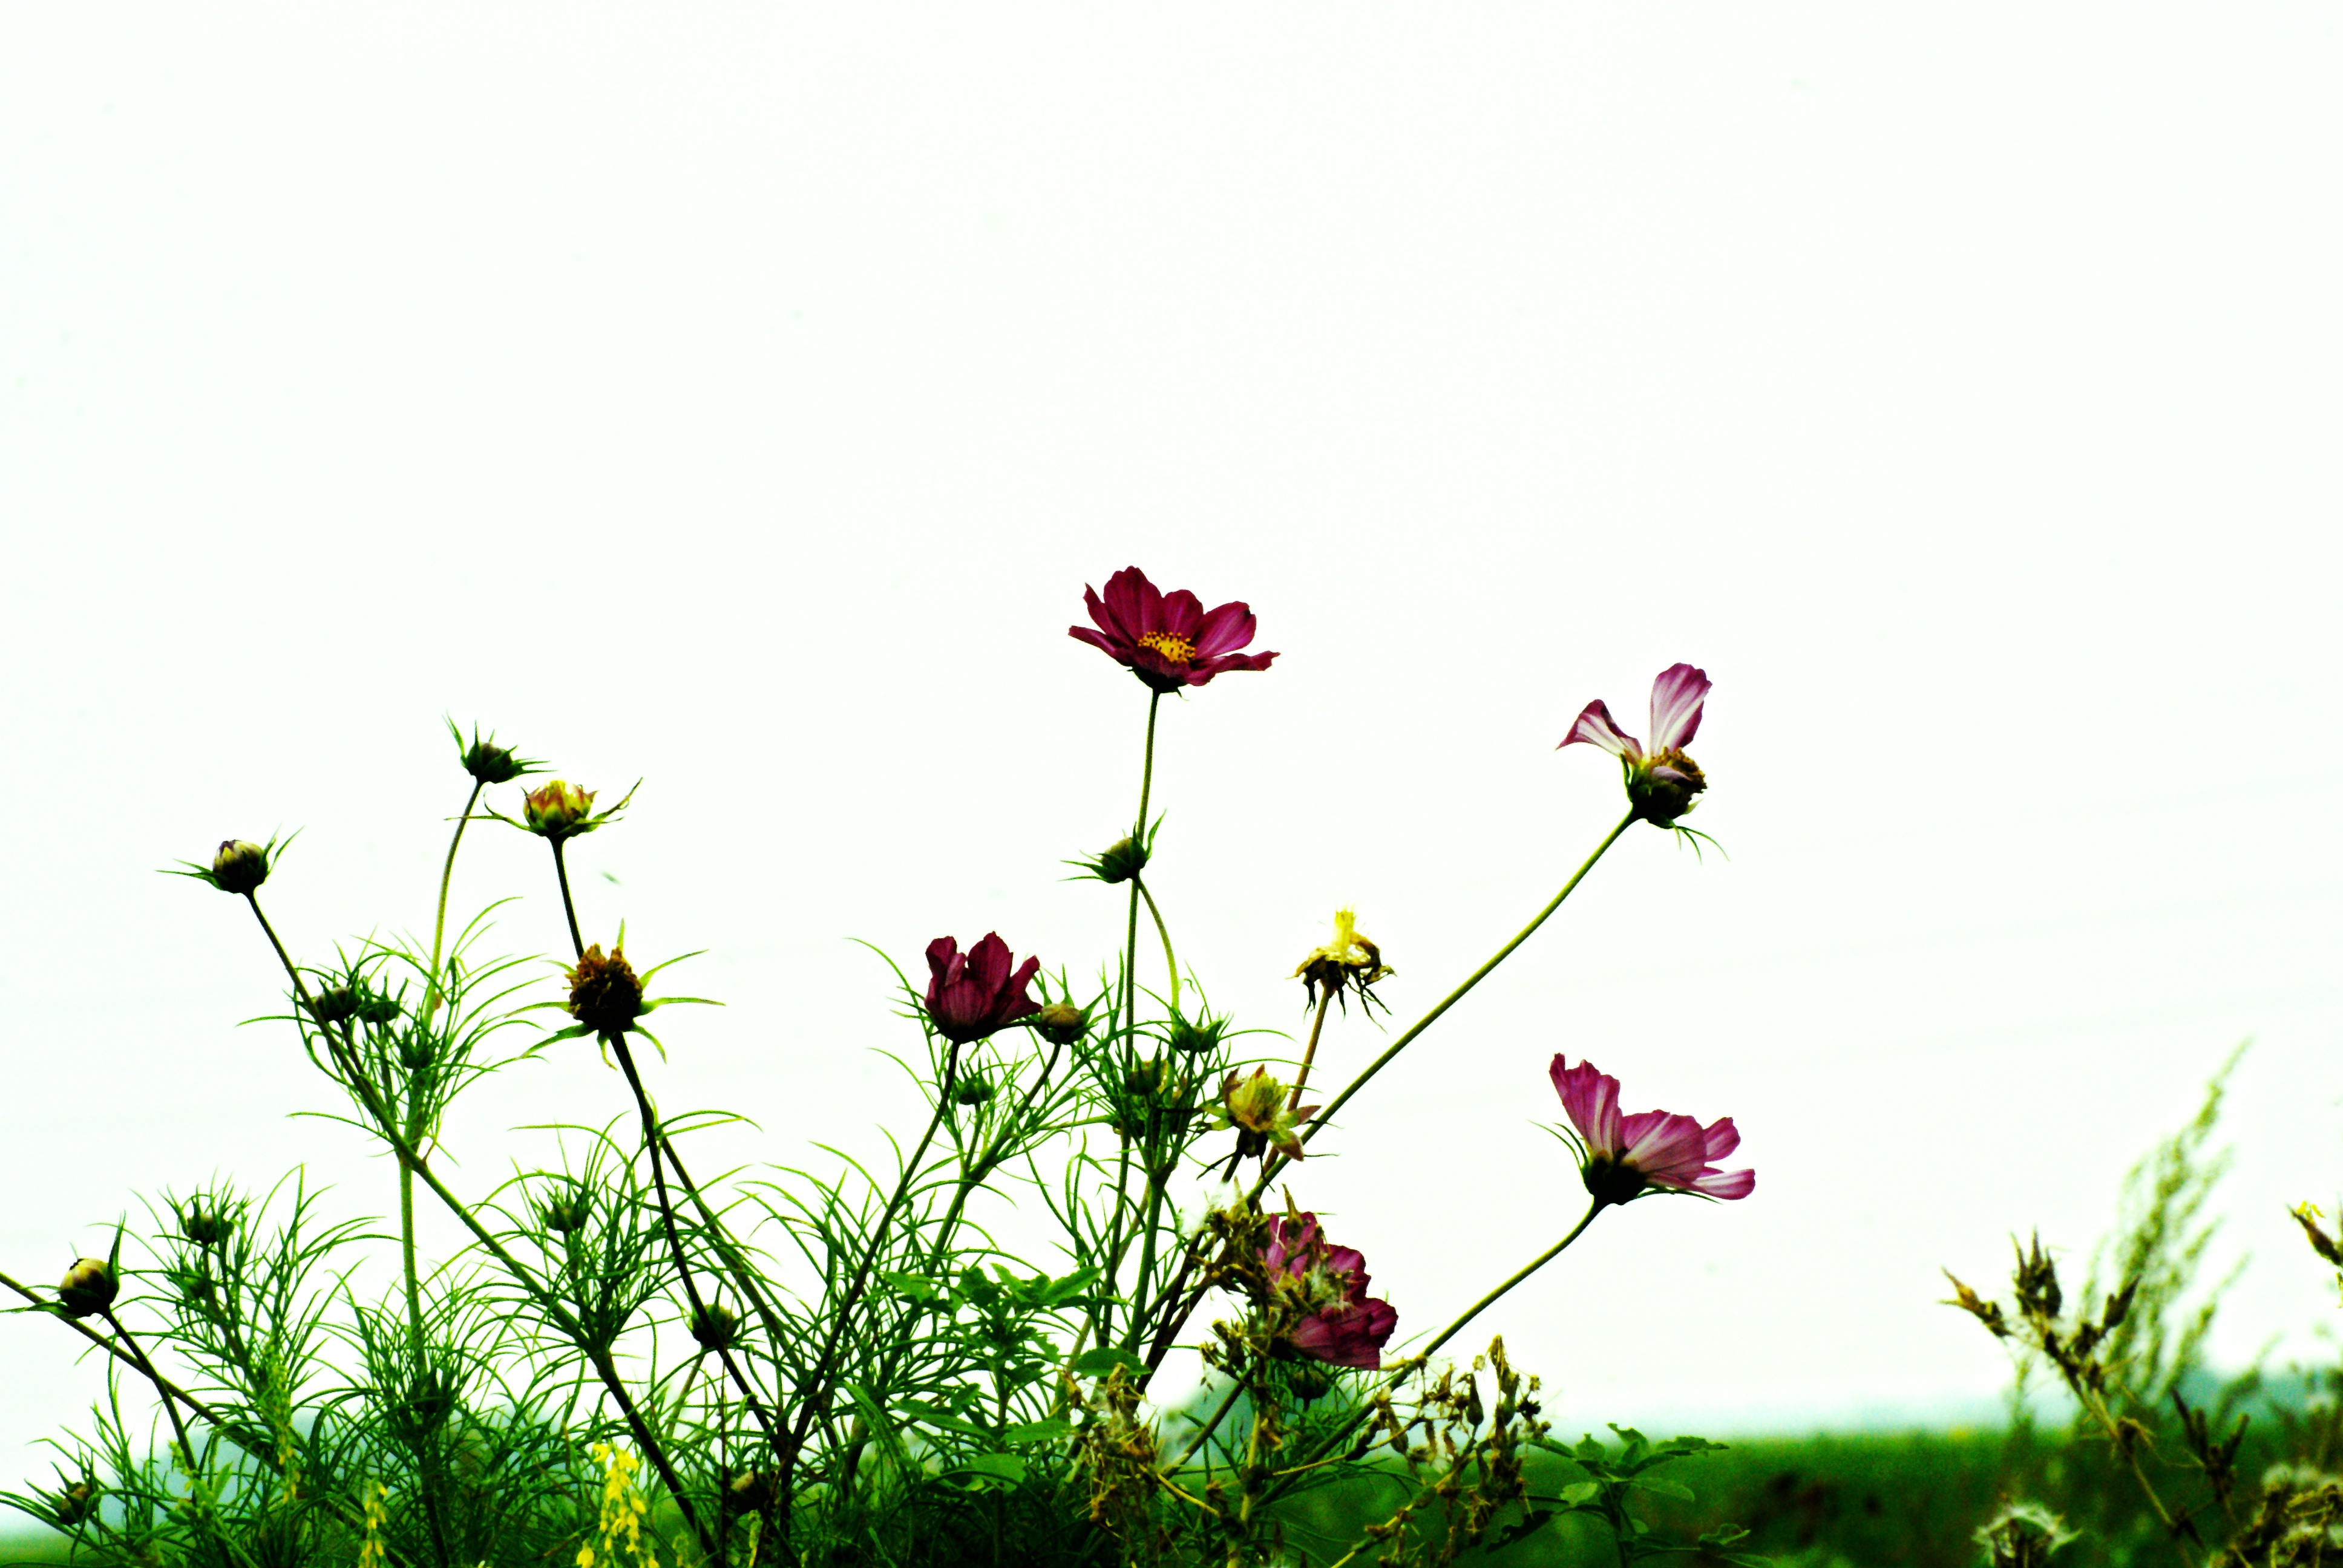
blossom, light, plant, white, meadow, flower, petal, contrast, flora, wildflower, flowers, flowering, blossomed, flowering plant, land plant, garden cosmos